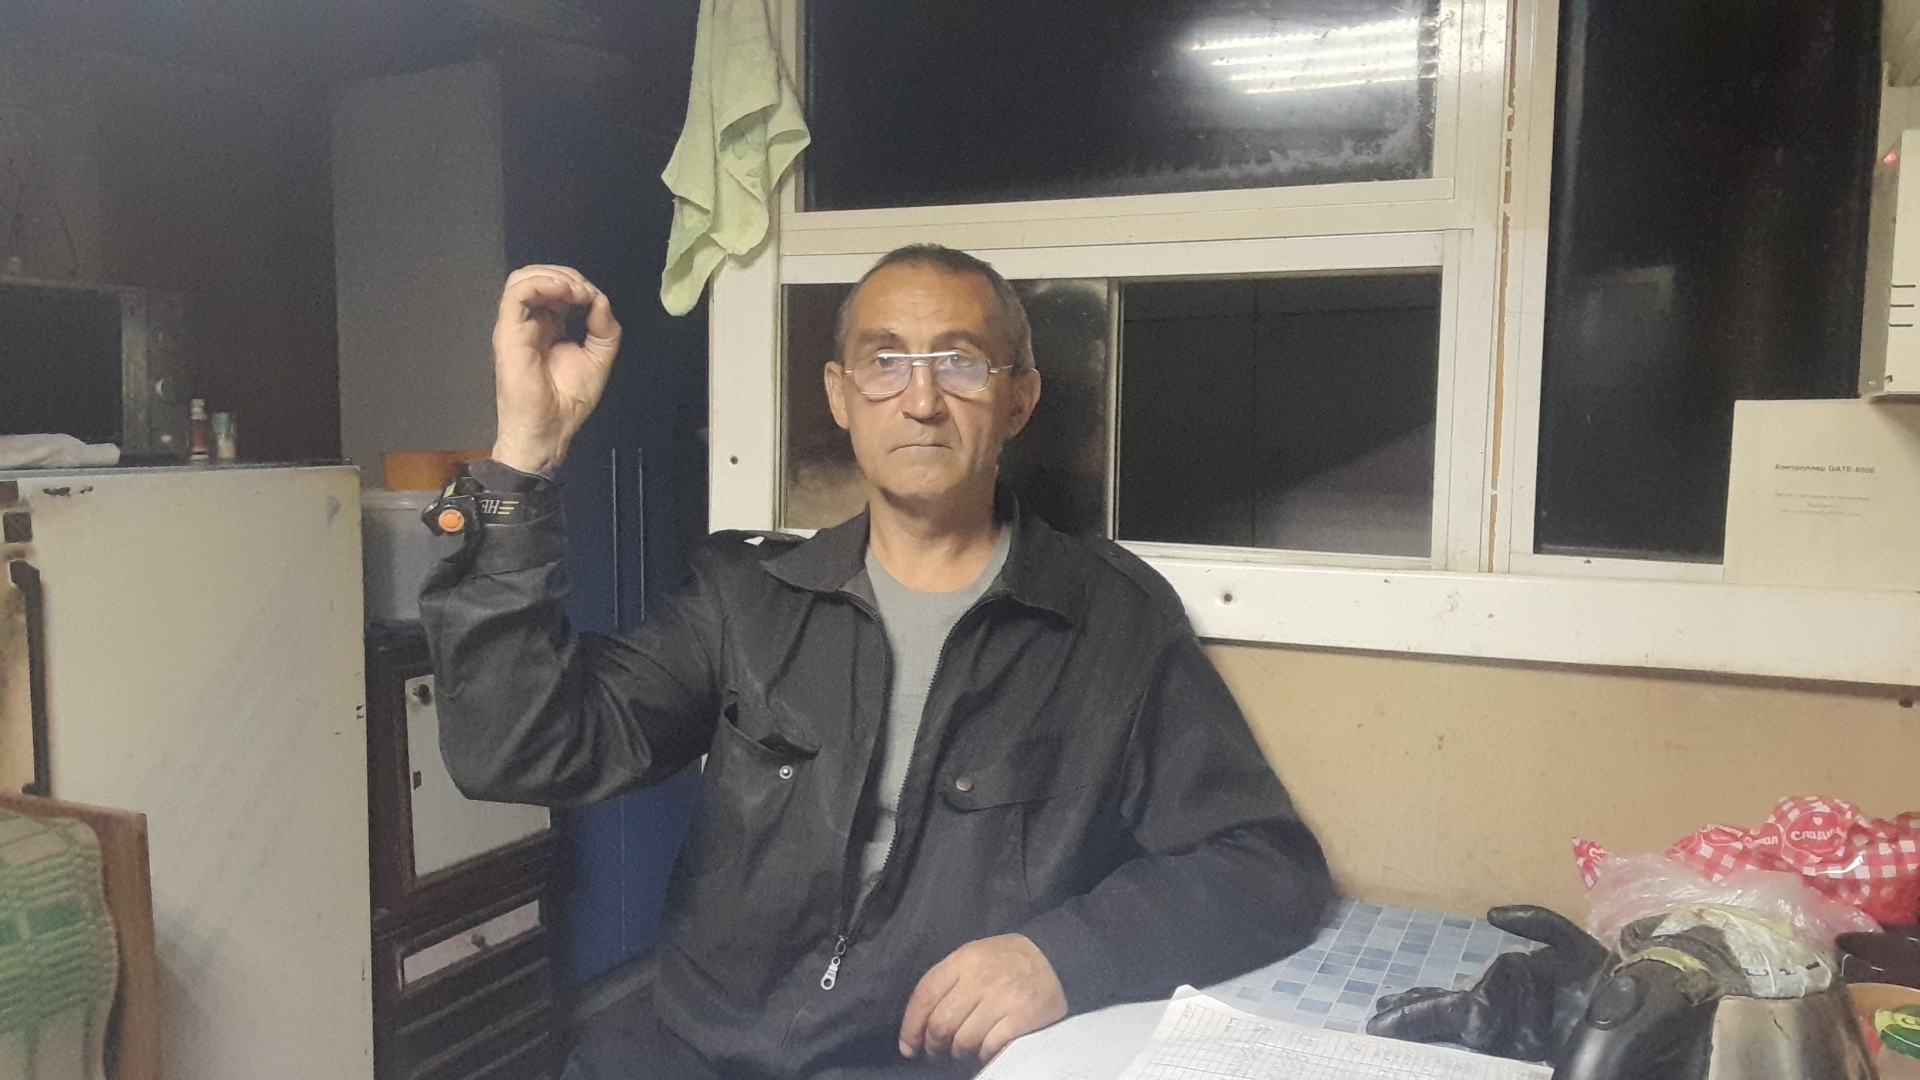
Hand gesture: grip